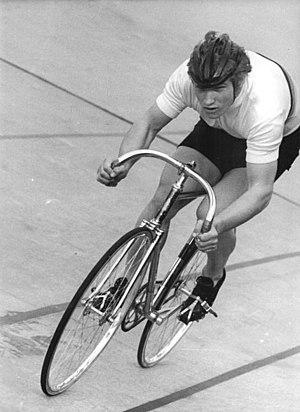
Klaus-Jürgen Grünke, né le 30 mars 1951 à Bad Lauchstädt, est un coureur cycliste allemand. Spécialiste du kilomètre, il a été champion olympique de cette discipline aux Jeux de 1976 à Montréal et champion du monde en 1975.